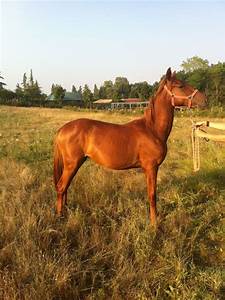
Label: cavallo